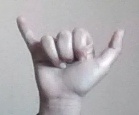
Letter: ya